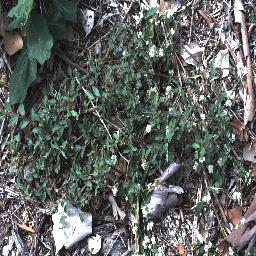
Label: chinee_apple